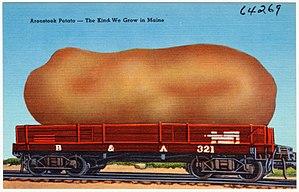
Le comté d'Aroostook est un comté de l'État du Maine aux États-Unis. Le siège est la ville de Houlton avec des bureaux à Caribou et Fort Kent. Selon le recensement de 2010, sa population est de 71 870 habitants, ce qui représente 5,4 % de la population totale de l'État du Maine.